SS Arandora Star

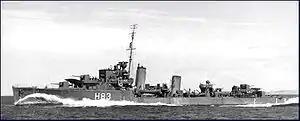
HMCS "St. Laurent" rescued 868 survivors from "Arandora Star"

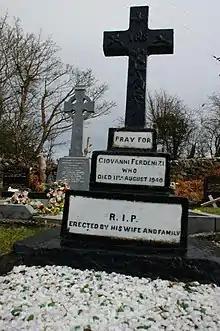
Grave of a "Arandora Star" victim who was washed up in County Donegal

At 9:30, an RAF Coastal Command Short Sunderland flying boat flew over and dropped watertight bags containing first aid kits, food, cigarettes, and a message that help was coming. The aircraft circled until 13:00, when the Canadian C-class destroyer HMCS "St. Laurent" arrived and rescued 868 survivors, of whom 586 were detainees. The injured were taken to Mearnskirk Hospital in Newton Mearns, Glasgow. One of the survivors was the athletics coach Franz Stampfl.